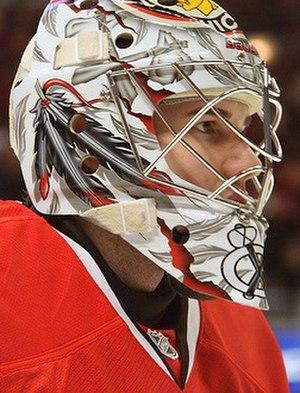
Corey Crawford est un joueur professionnel canadien de hockey sur glace évoluant à la position de gardien de but.
Les séries éliminatoires de la Coupe Stanley 2015 sont la partie finale de la saison de hockey sur glace de la Ligue nationale de hockey et font suite à la saison régulière 2014-2015. Les premiers matchs ont lieu le 15 avril 2015.